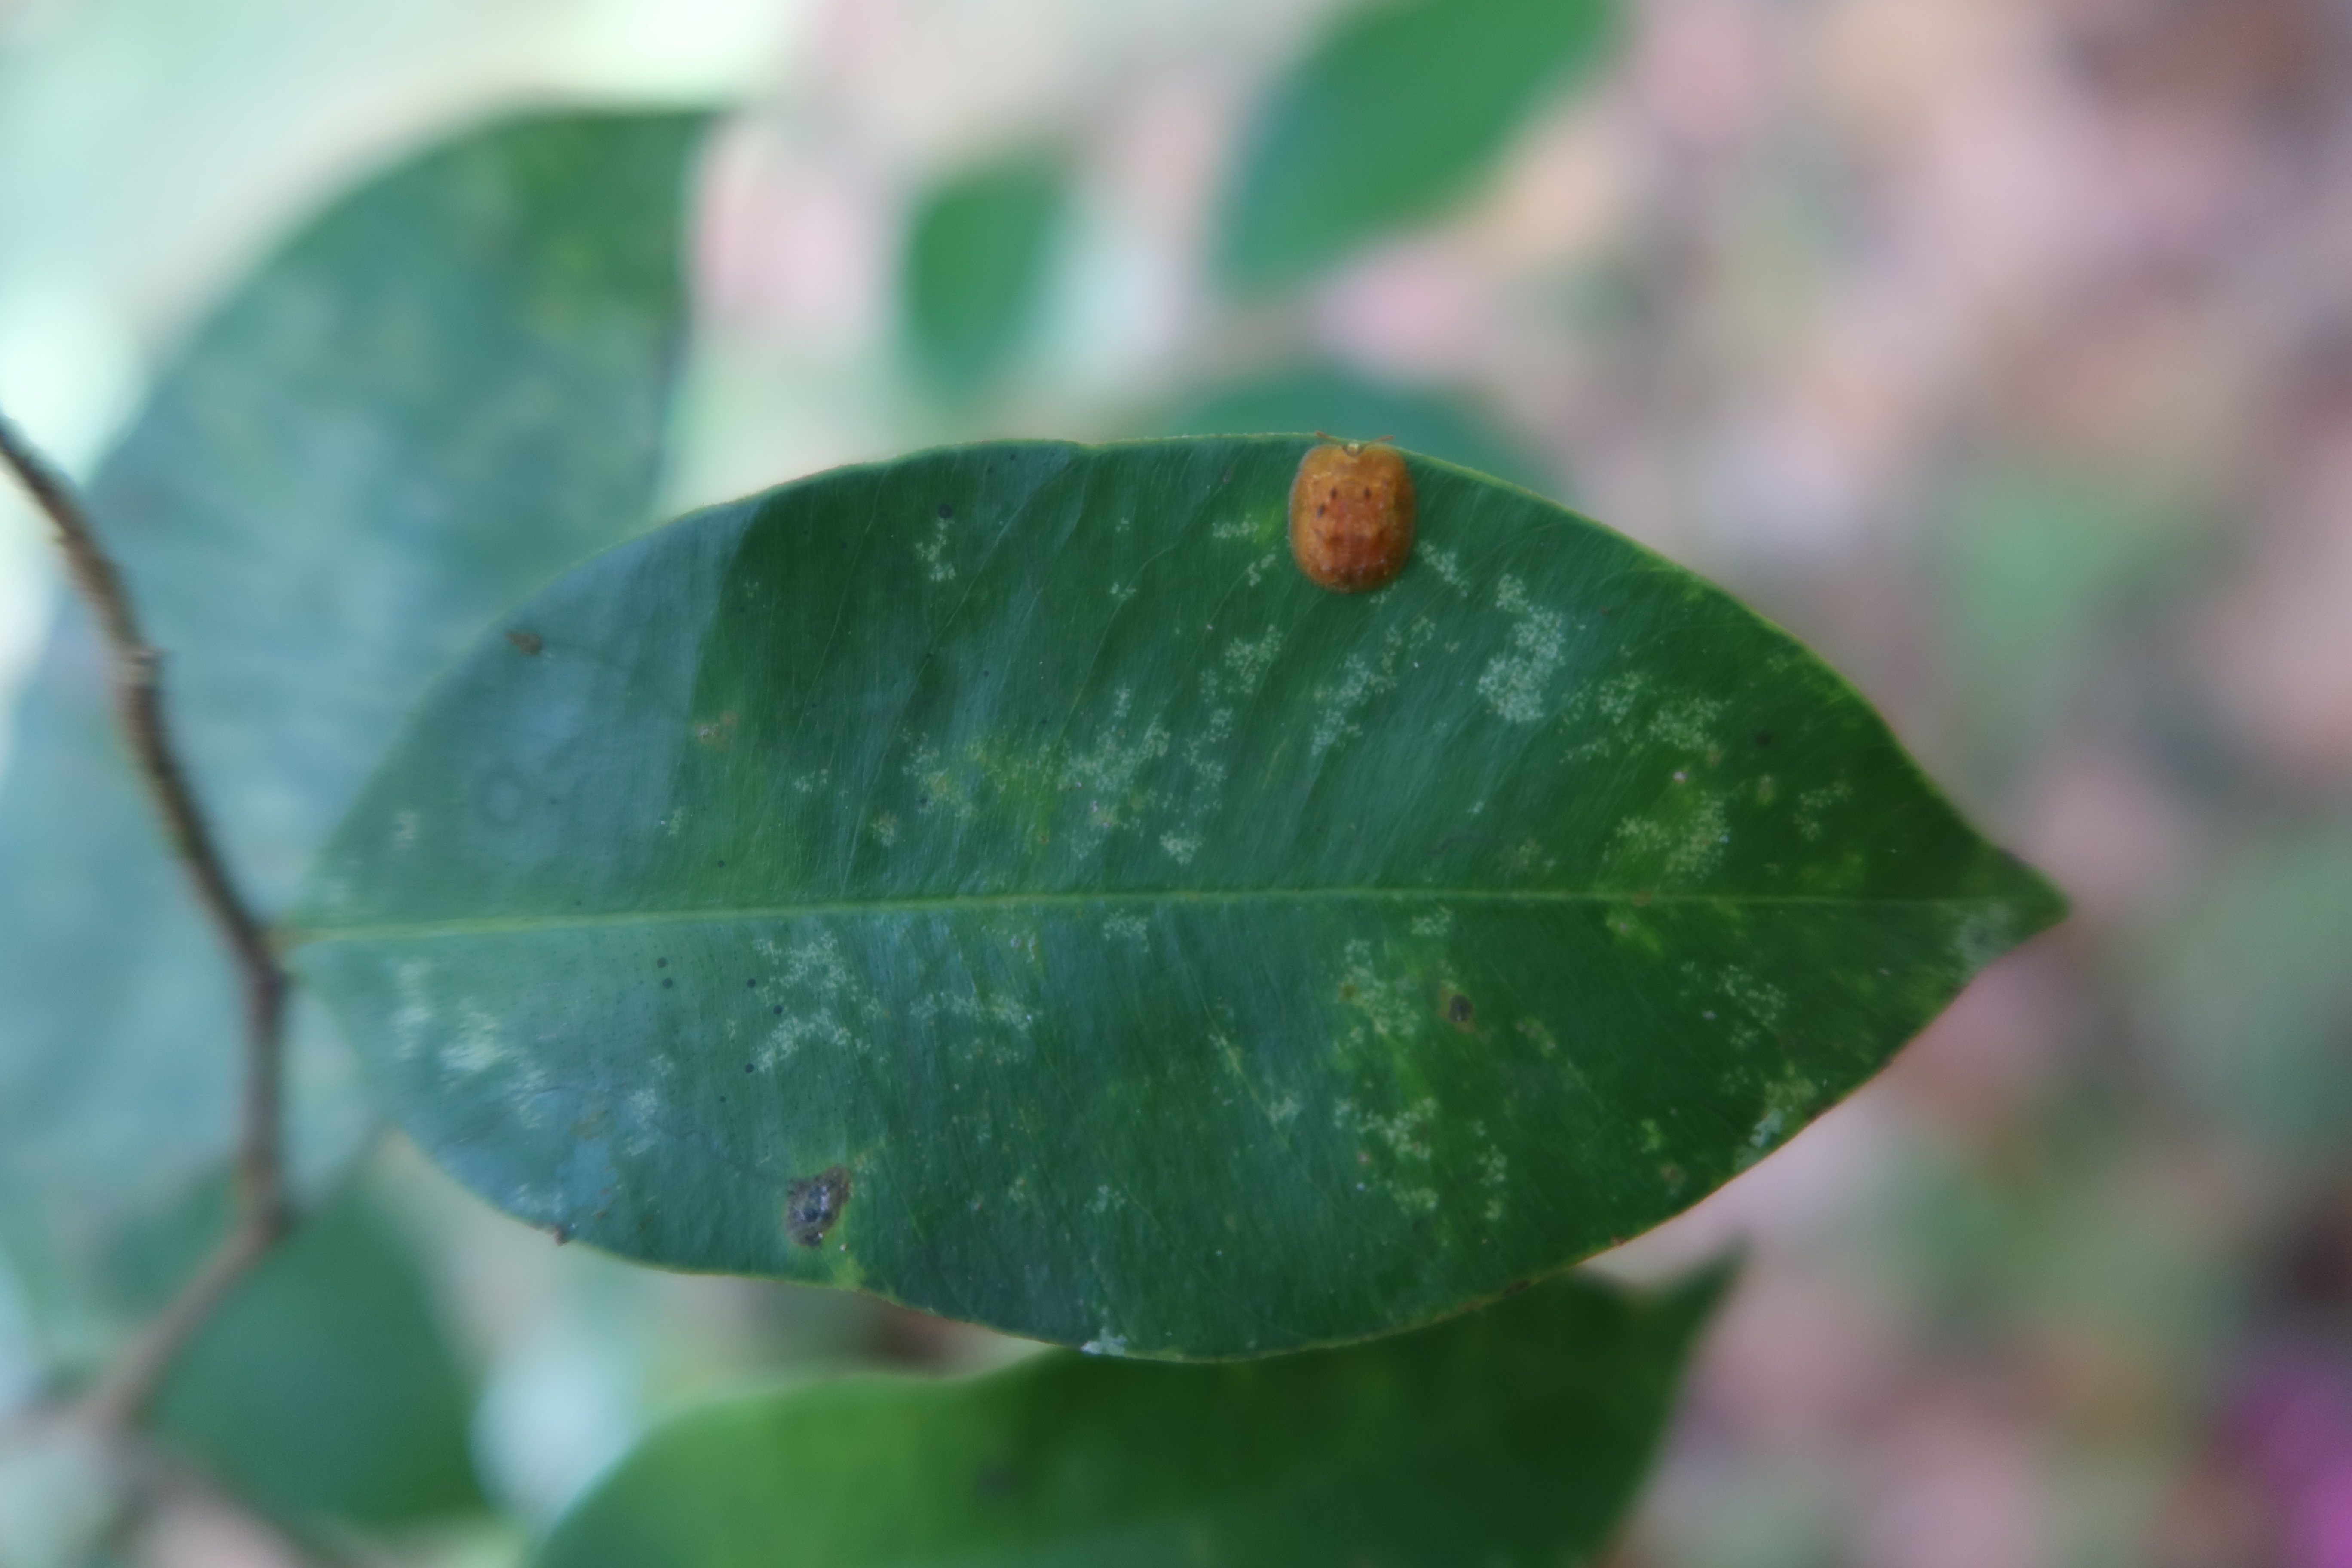
Label: Flea Beetles